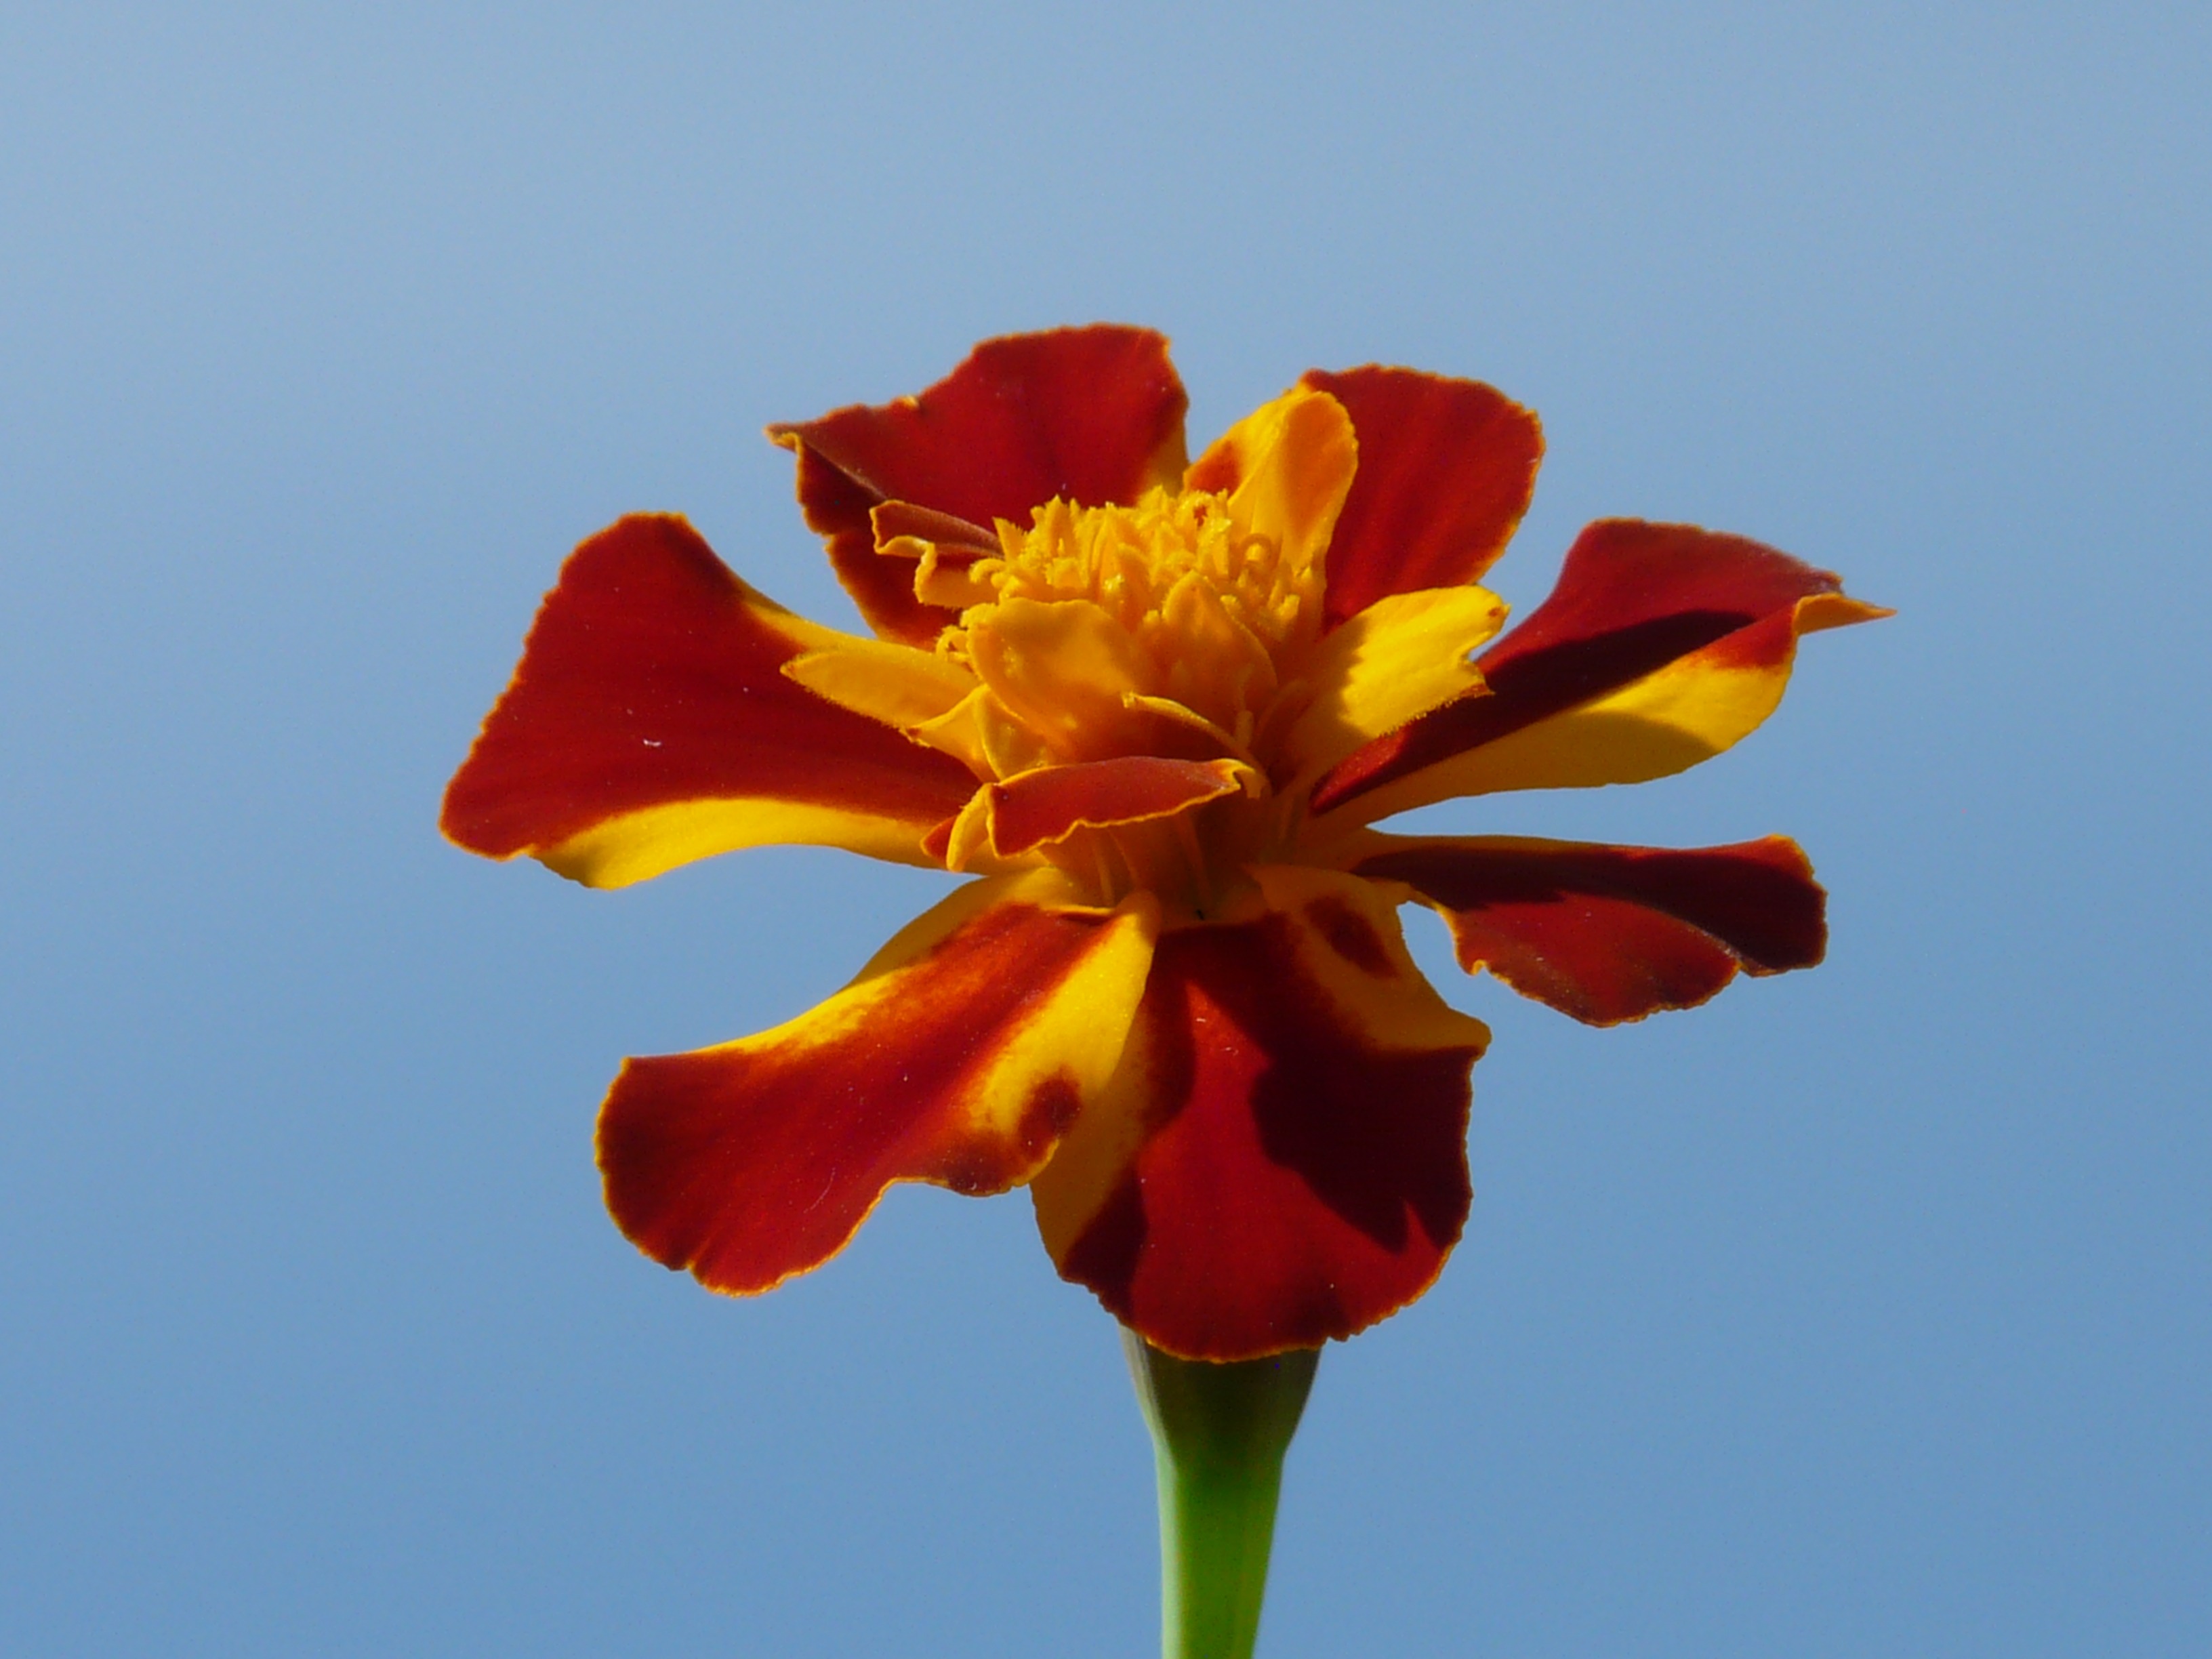
blossom, plant, flower, petal, bloom, orange, red, color, botany, colorful, yellow, flora, dead flower, asteraceae, beautiful, marigold, marigolds, composites, macro photography, flowering plant, balcony plant, summer flower, turkish carnation, balcony flower, plant stem, land plant